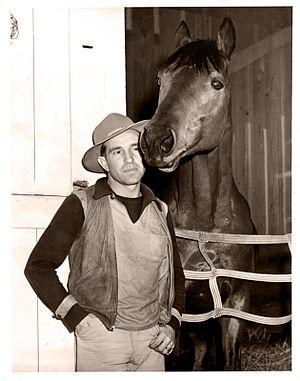
Seabiscuit est un cheval de course pur-sang américain. Il défraya la chronique au cours des années 1930, et son parcours hors du commun fit de lui une figure populaire auprès du public américain alors frappé par la Grande Dépression. De nombreux livres et films lui ont été consacrés, dont un film à succès, Pur Sang, la légende de Seabiscuit, nommé pour l'Oscar du meilleur film en 2003.